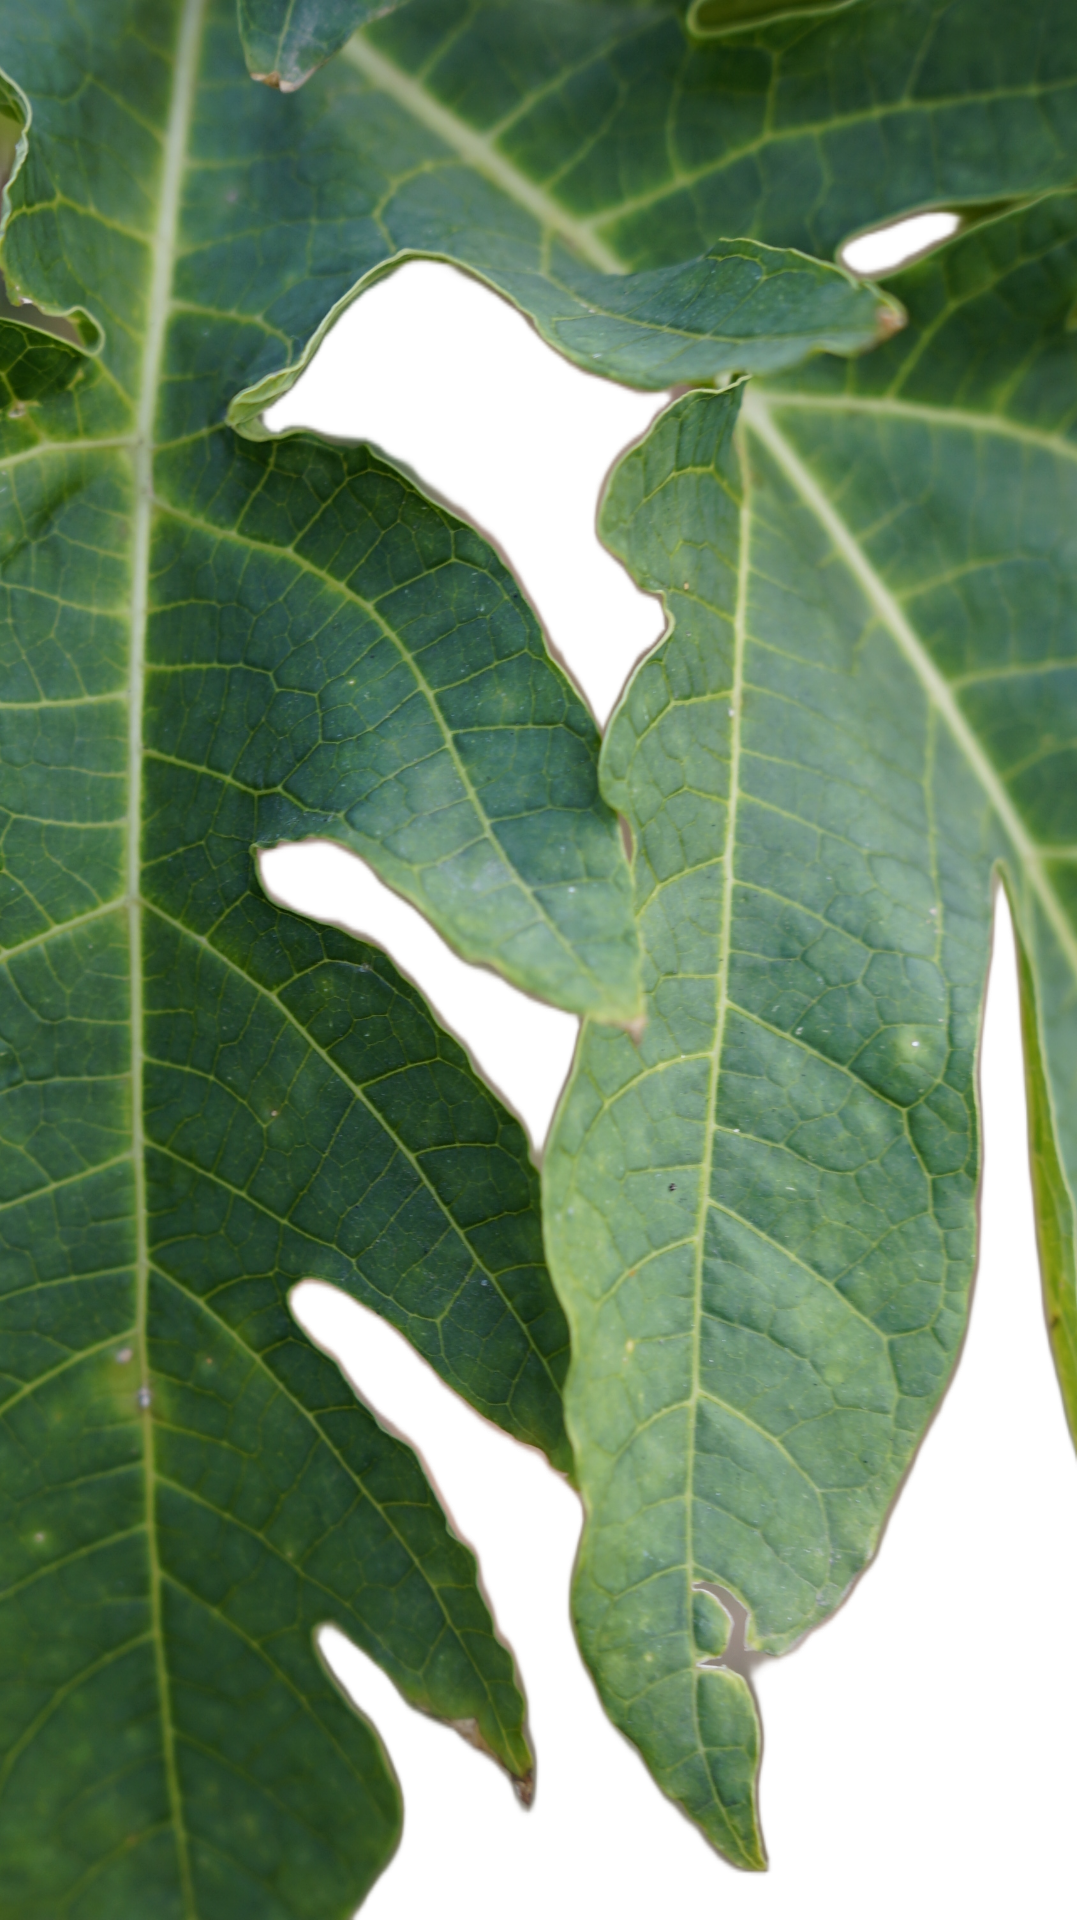
Crop: Papaya
Label: Mosaic_Virus